State University of Campinas

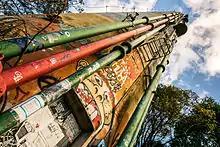
The central water tower, home to the student-run Rádio Muda

The university's library system ("Sistema de Bibliotecas da Unicamp"; SBU) comprises a large central library named in honor of César Lattes, and 27 other satellite libraries, located in the individual institutions, housing over 1 million volumes, in addition to hundreds of thousands of ebooks and academic journals. The system was officially created in 1983, aggregating the several independent libraries that operated across the university. The large central library was inaugurated six years later, in 1989.